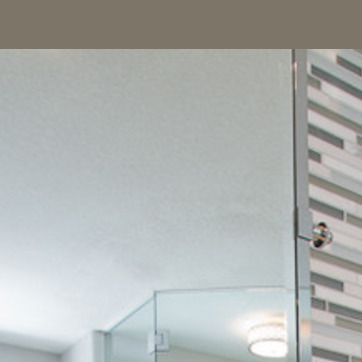
Material: mirror